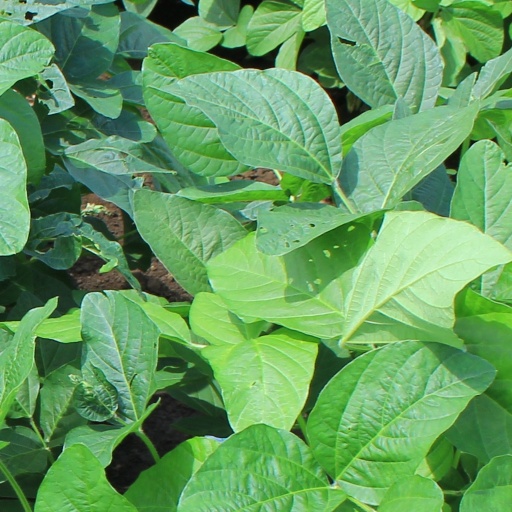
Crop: soybean